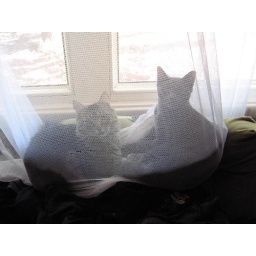
Chester and Charlie languishing in the window turns into lazy cats ruining curtains.